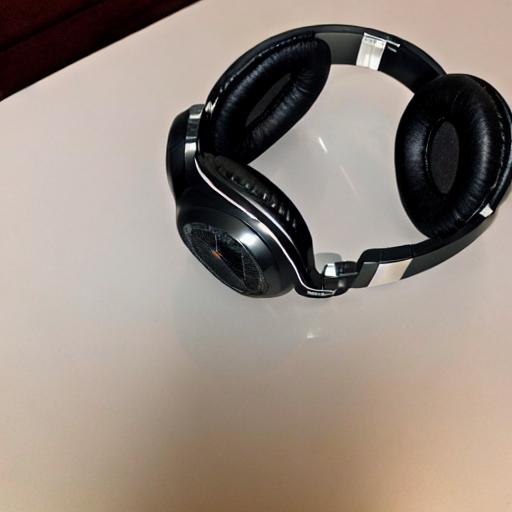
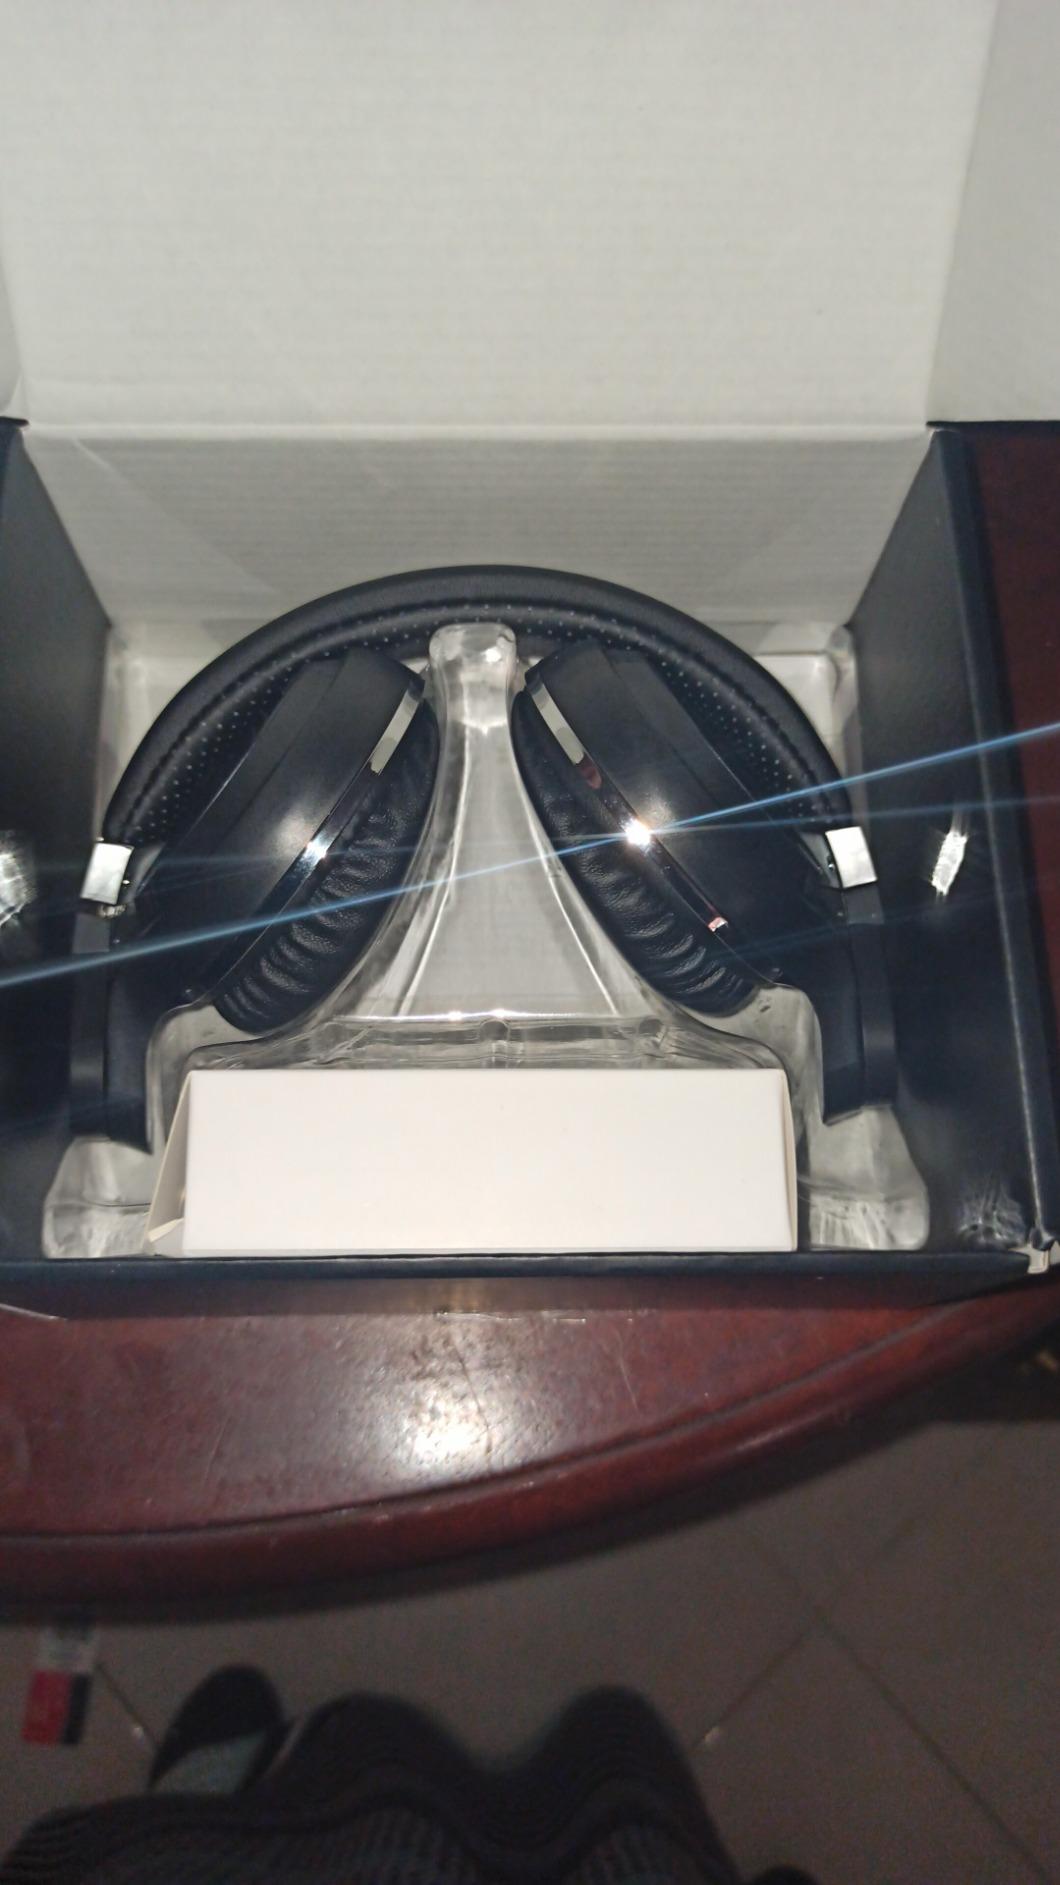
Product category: headphones
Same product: no